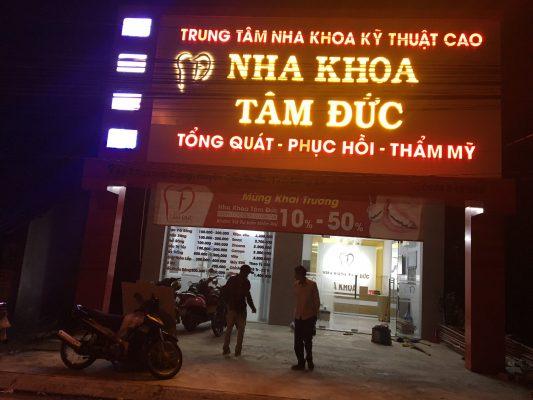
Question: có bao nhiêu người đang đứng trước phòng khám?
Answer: có hai người đang đứng trước phòng khám